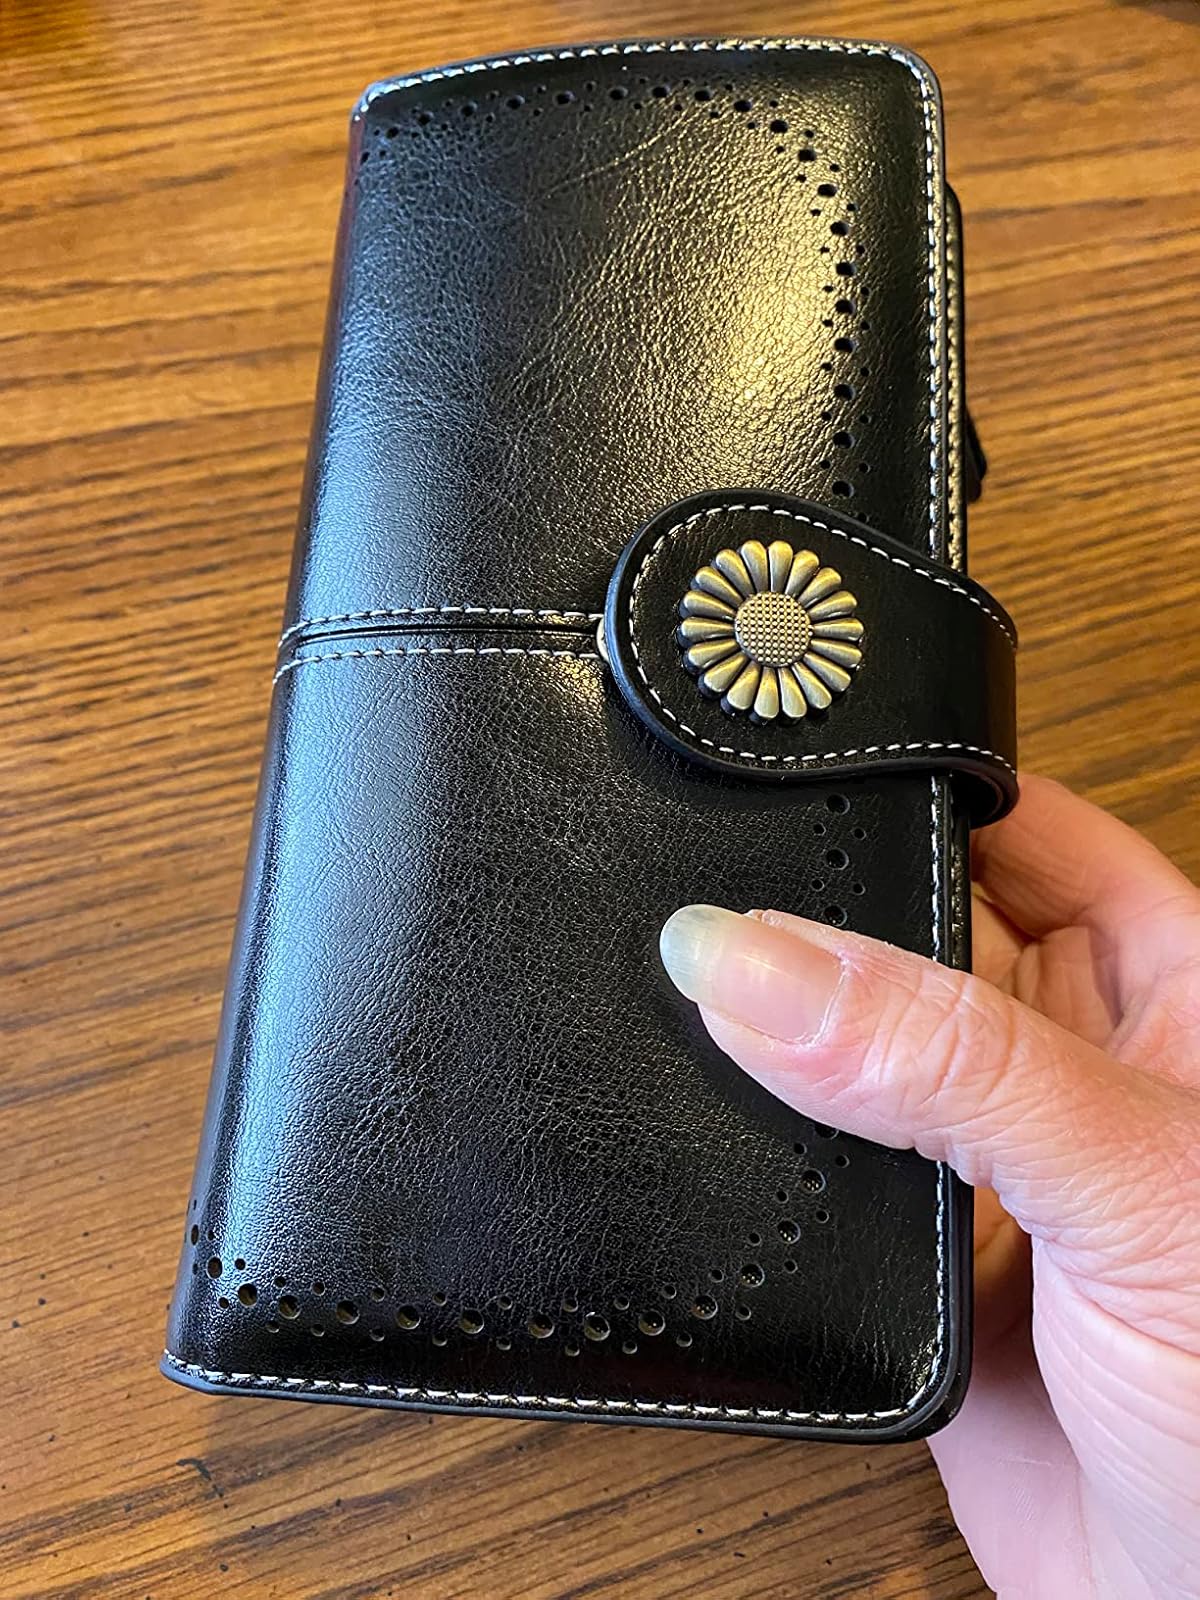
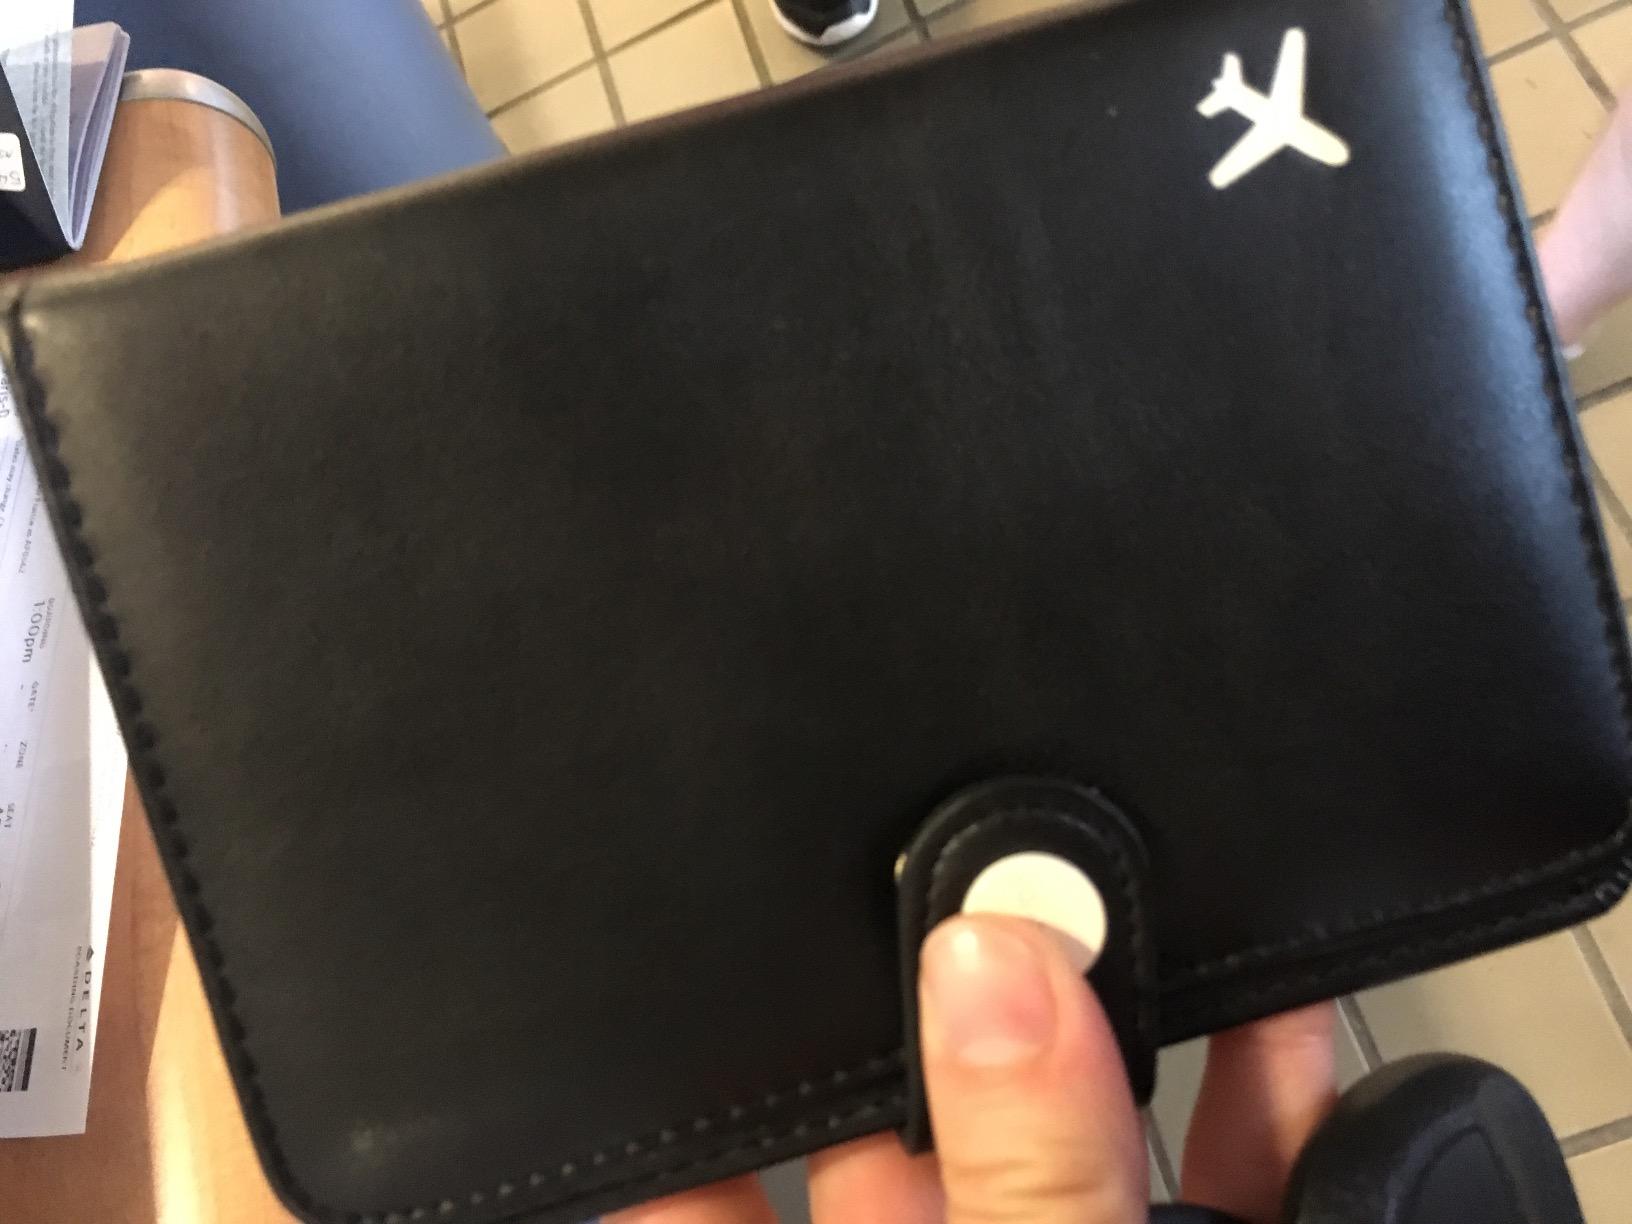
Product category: accessories_wallet
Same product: no